Vinko Ošlak

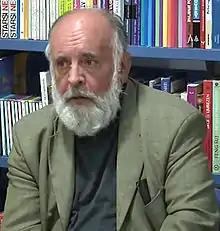
Vinko Ošlak

Vinko Ošlak (born 23 June 1947) is a Slovene author, essayist, translator, columnist and esperantist from the Austrian state of Carinthia.